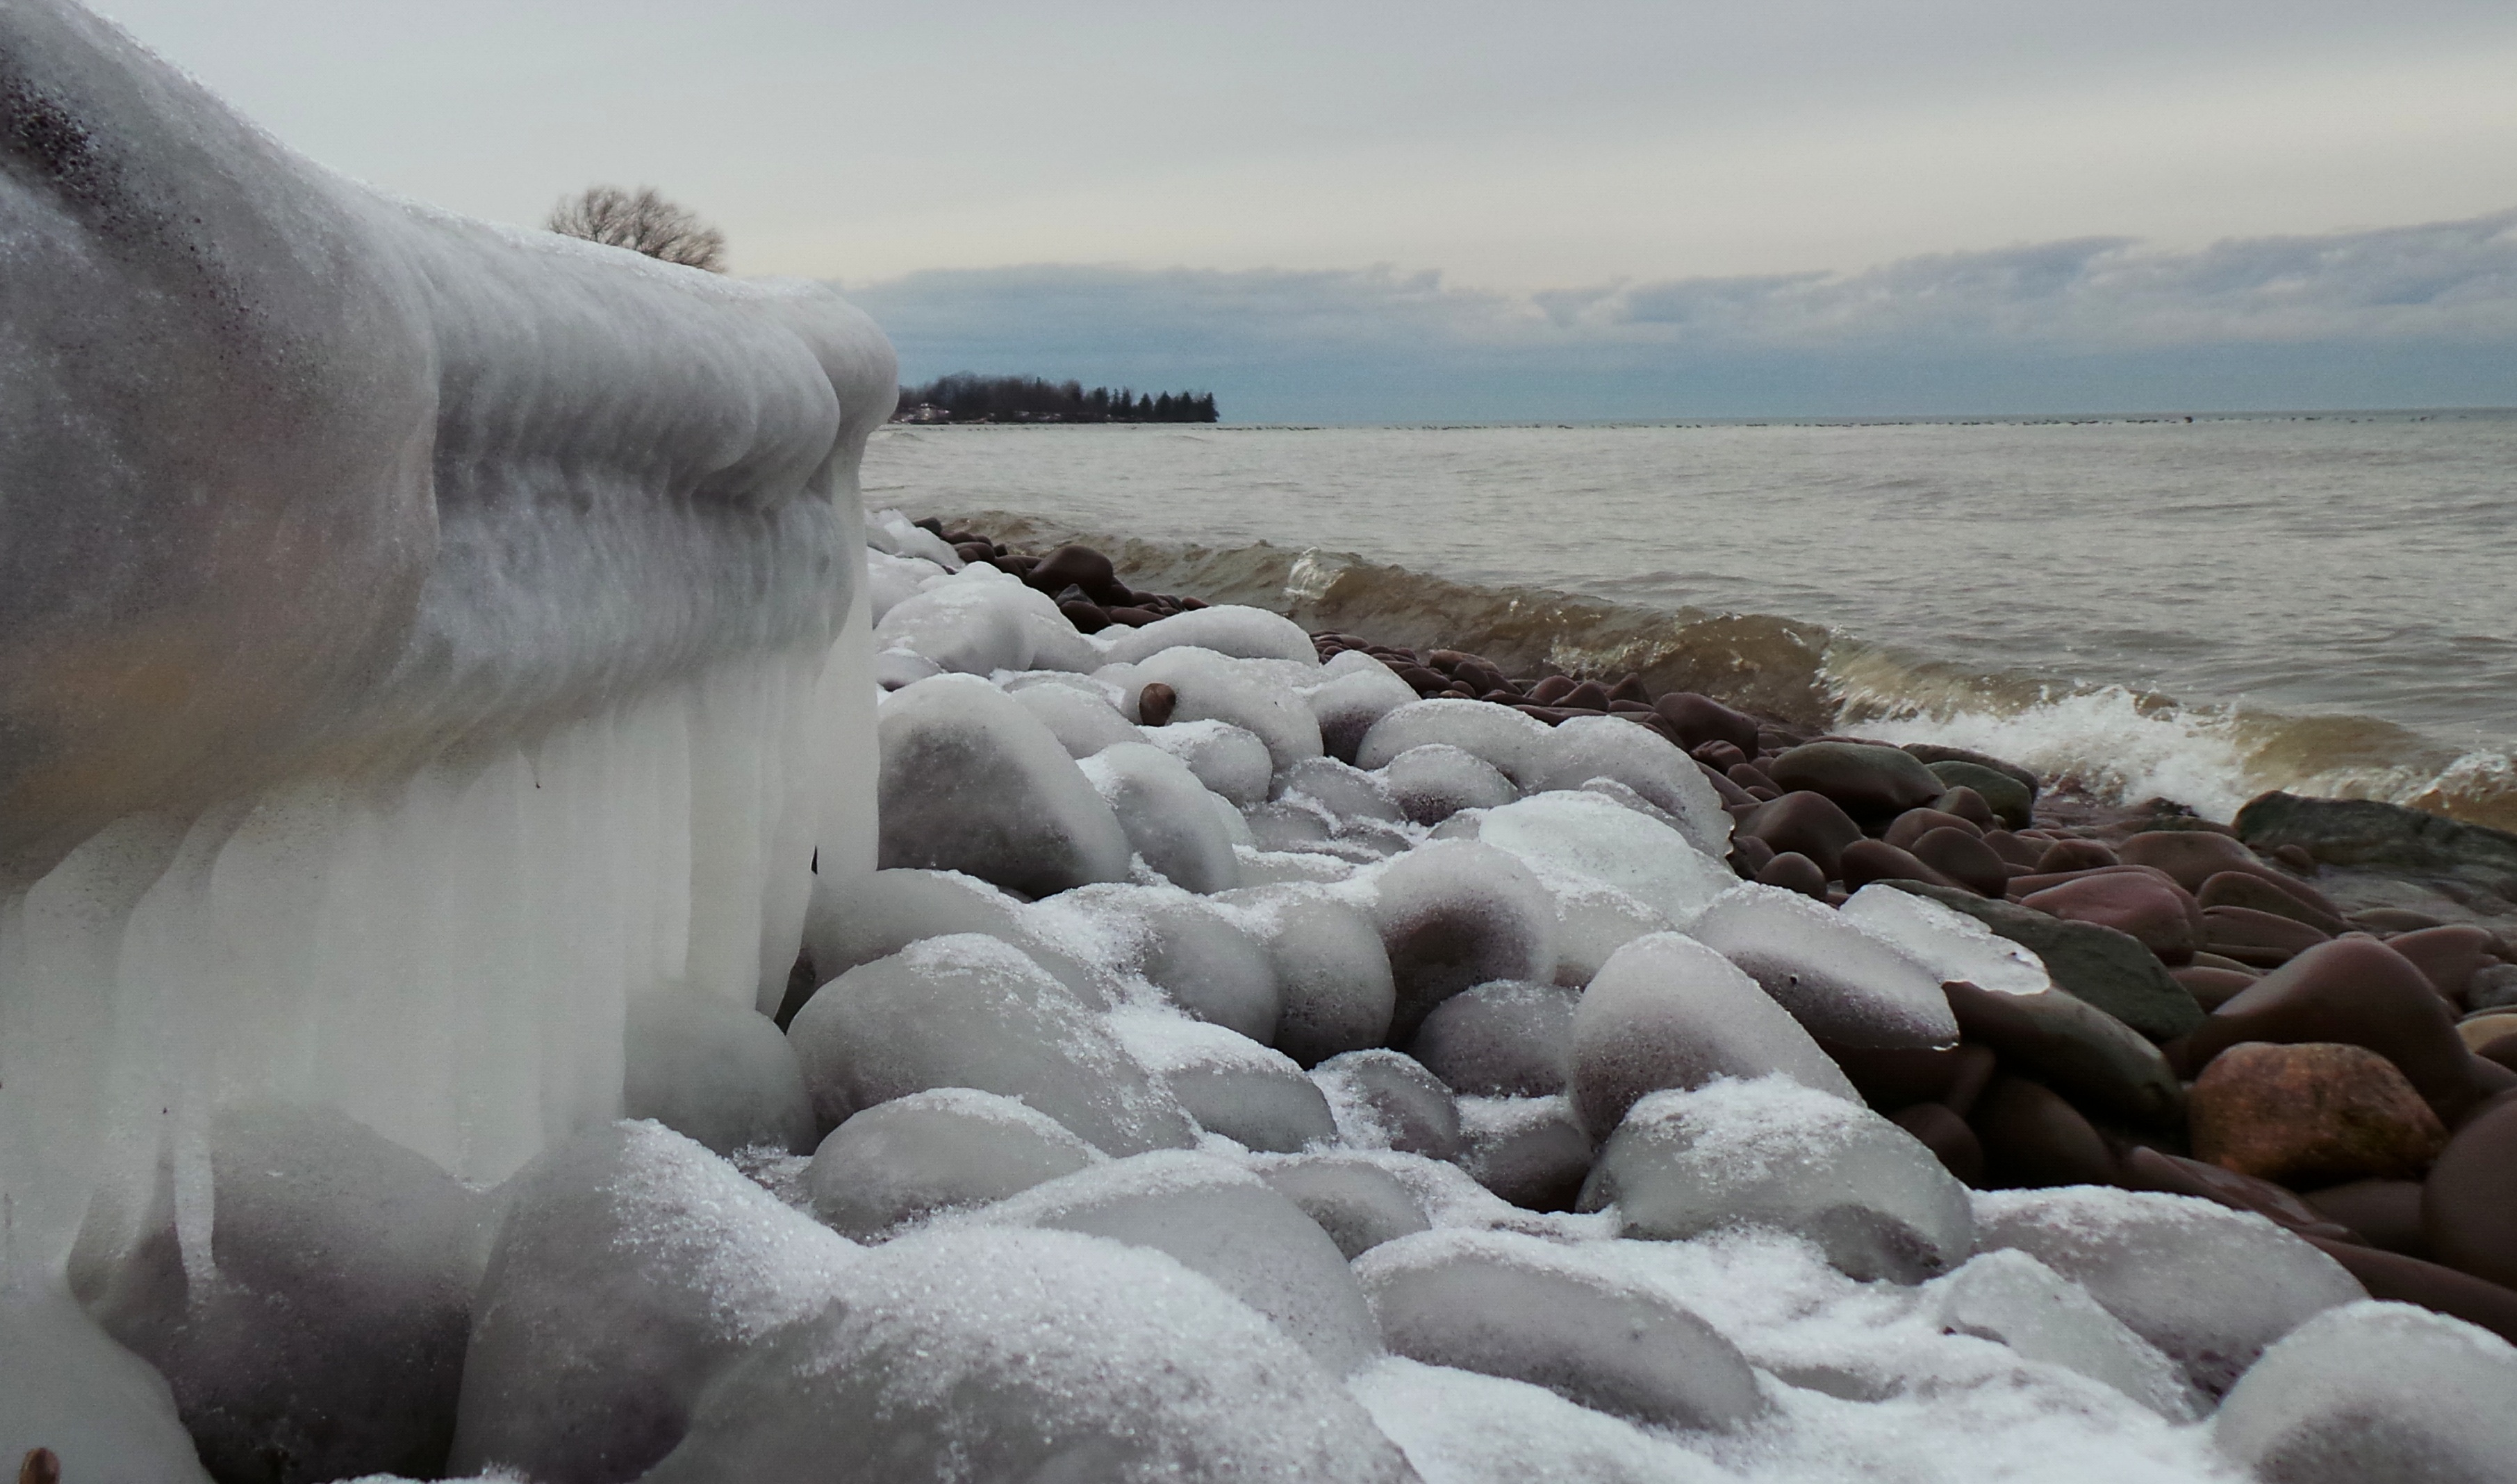
beach, sea, coast, water, sand, rock, ocean, snow, winter, shore, wave, ice, weather, season, freezing, wind wave